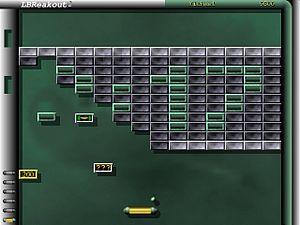
LBreakout est un jeu vidéo de casse brique multi-OS, libre sous licence GPL.